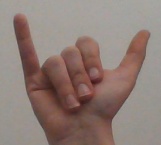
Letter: ya